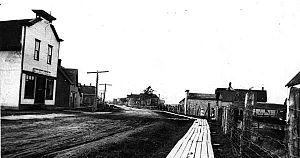
Une rue de Shippagan, au Nouveau-Brunswick, en 1900.
Shippagan est une ville portuaire et universitaire canadienne située dans la région de la péninsule acadienne et le comté de Gloucester, dans le Nord-Est du Nouveau-Brunswick. Elle est la capitale de la pêche commerciale au Nouveau-Brunswick.